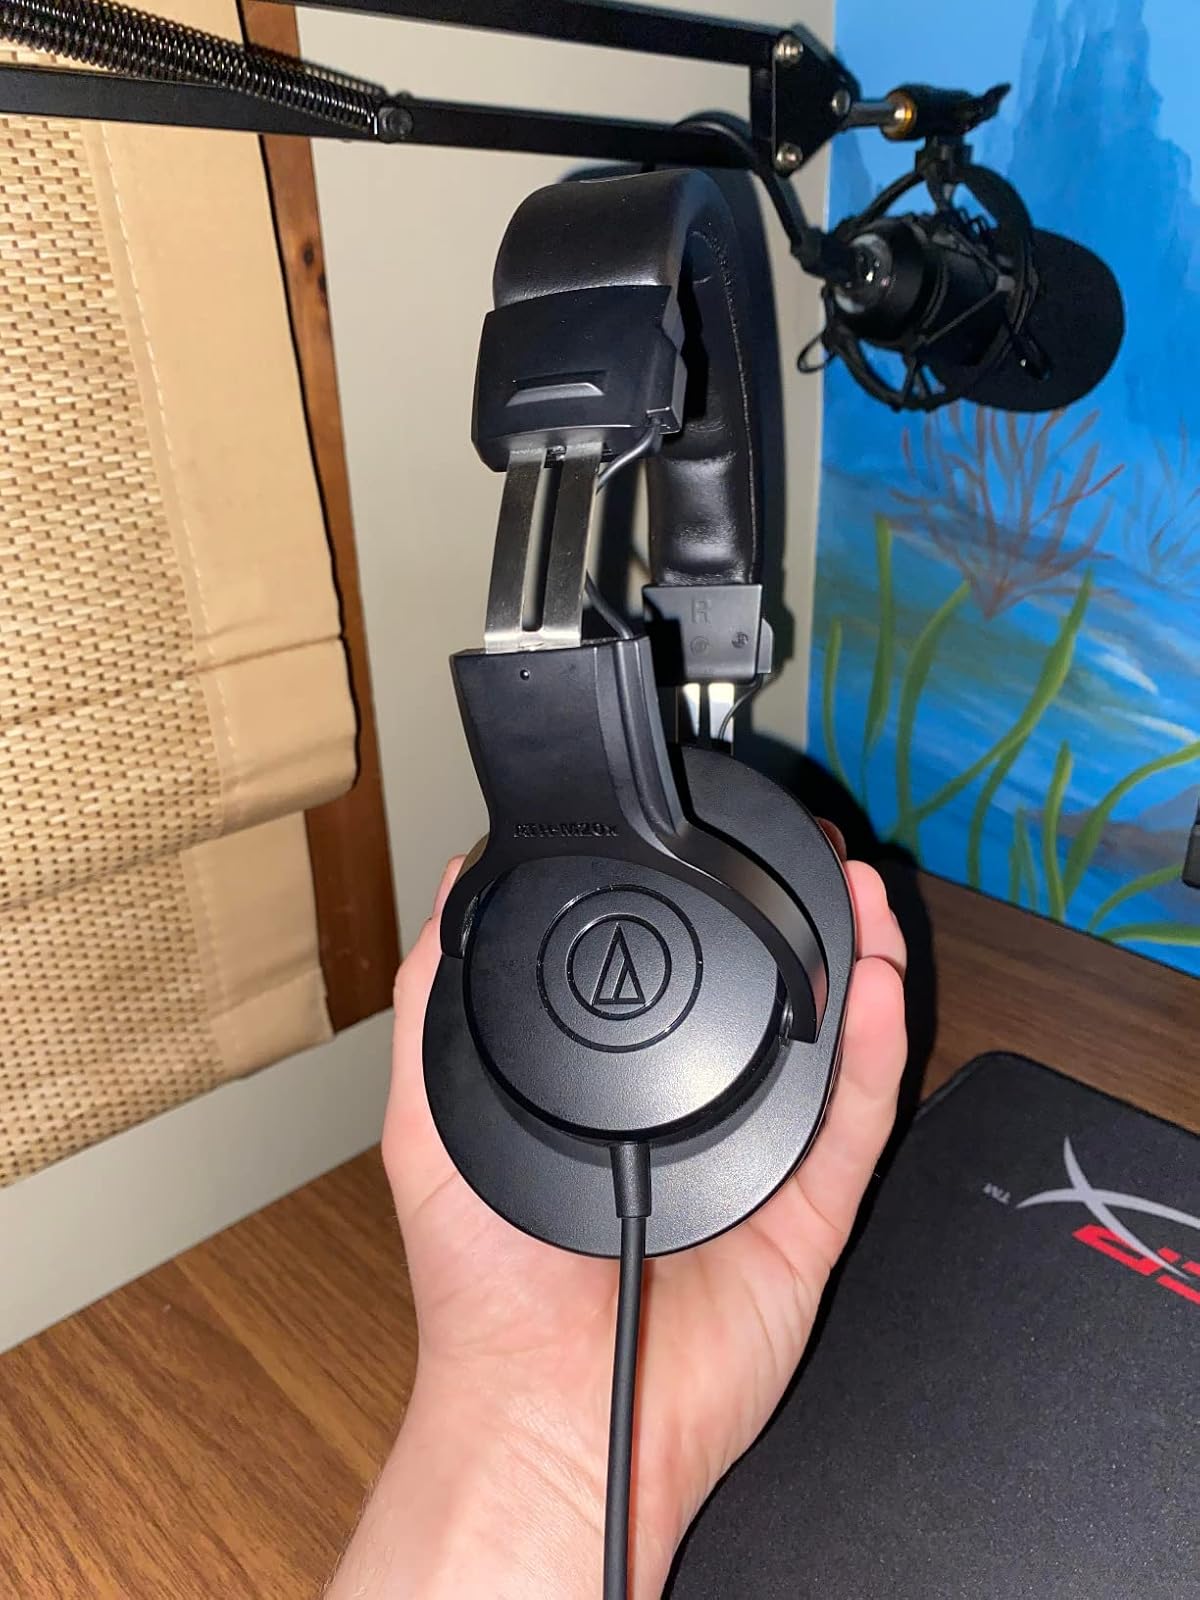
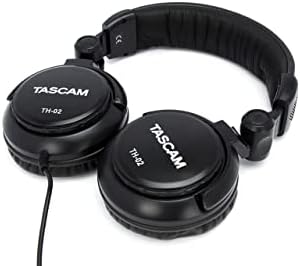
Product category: headphones
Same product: no